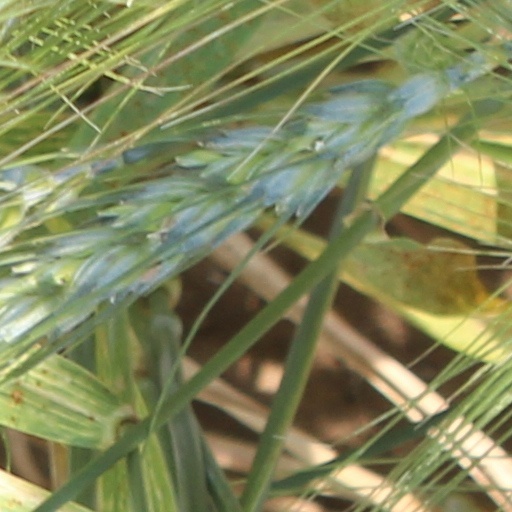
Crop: wheat